Prince August Leopold of Saxe-Coburg and Gotha

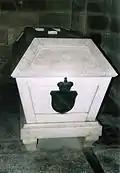
Tomb of Prince Augusto Leopoldo in Coburg

In his last years, Dom Augusto acquired his paternal family's soft spot for art collections, happening to collect works done in ivory. He never fully adapted to life in Europe, continuing to maintain close relationships with other Brazilians. Gerasdorf Castle, his residence on the outskirts of Vienna, was decorated with objects and photos of Brazil.